Valentina Centeno

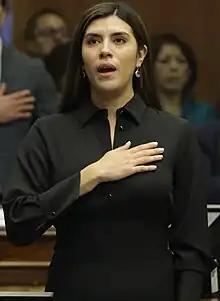
Valentina Centeno in 2023.

Valentina Centeno Arteaga (born 14 February 1997) is an Ecuadorian lawyer and politician who was elected to Ecuador's National Assembly in 2023.